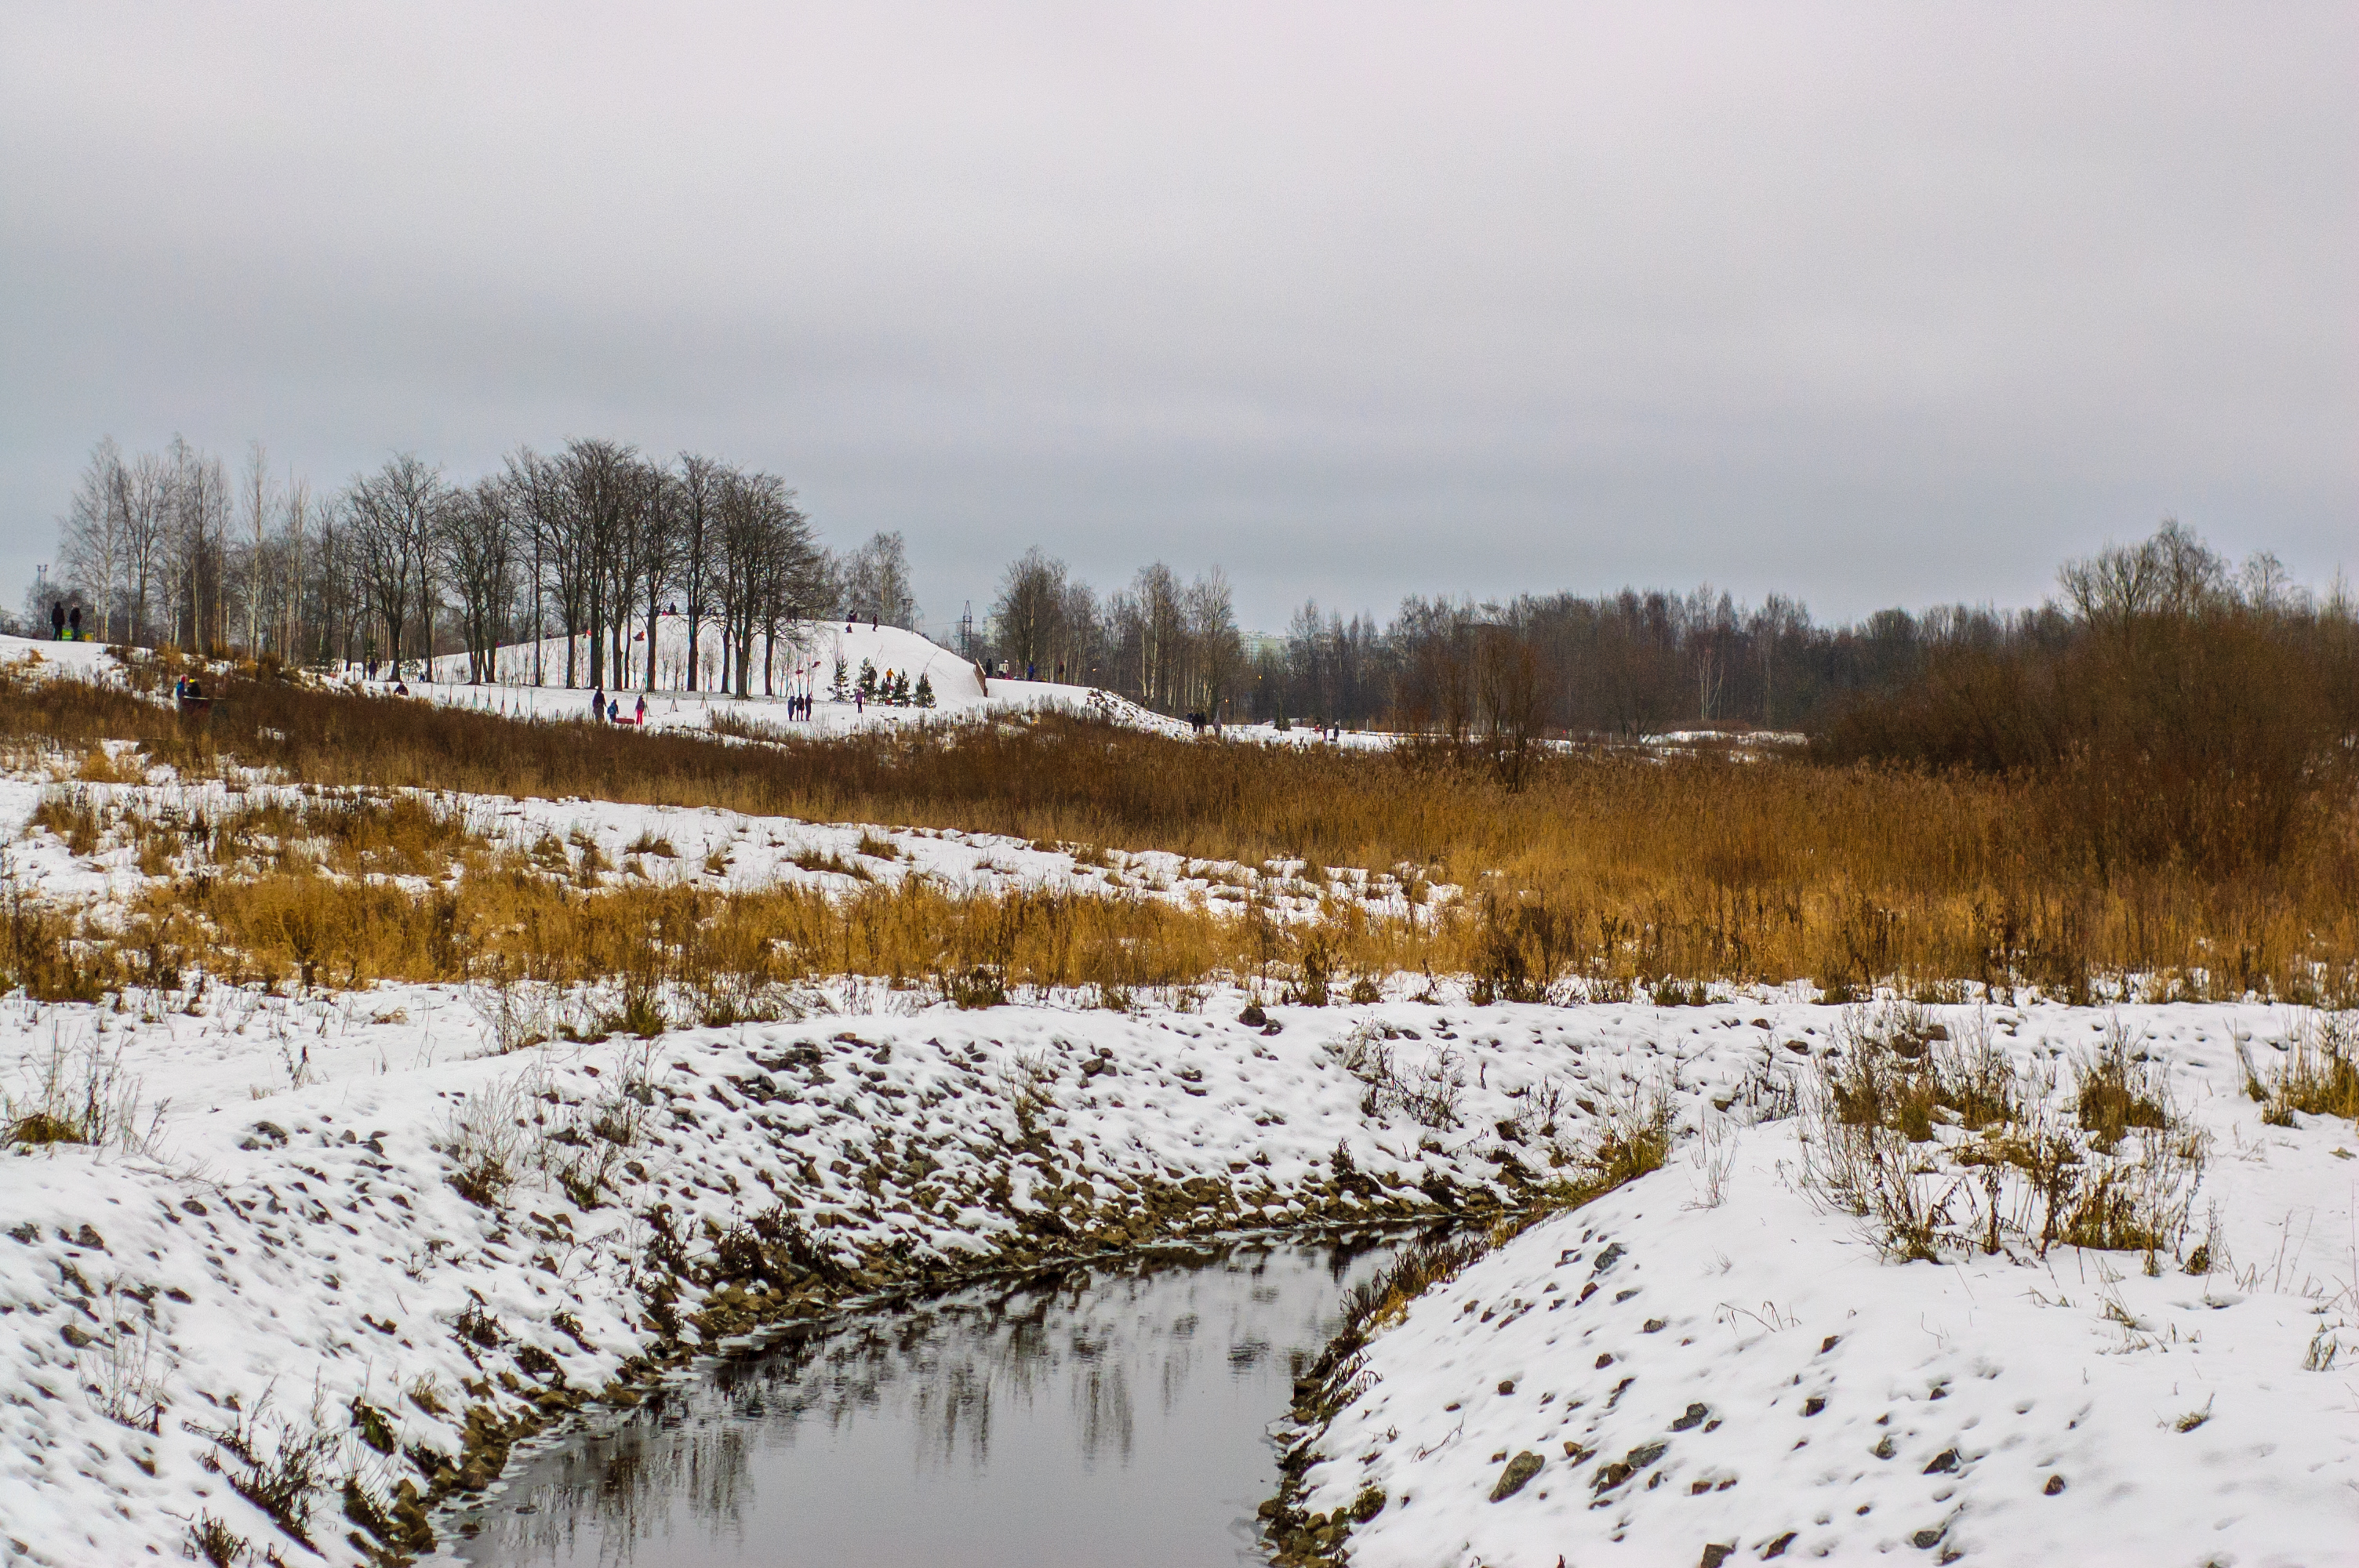
image, winter, freezing, natural landscape, snow, ecoregion, geological phenomenon, wilderness, precipitation, frost, glacial landform, wetland, stream, tundra, bog, arroyo, ditch